Climate classification

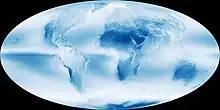
The world's cloudy and sunny spots. NASA Earth Observatory map using data collected between July 2002 and April 2015.

A tropical savanna is a grassland biome located in semi-arid to semi-humid climate regions of subtropical and tropical latitudes, with average temperatures remaining at or above all year round, and rainfall between and a year. They are widespread on Africa, and are found in India, the northern parts of South America, Malaysia, and Australia.